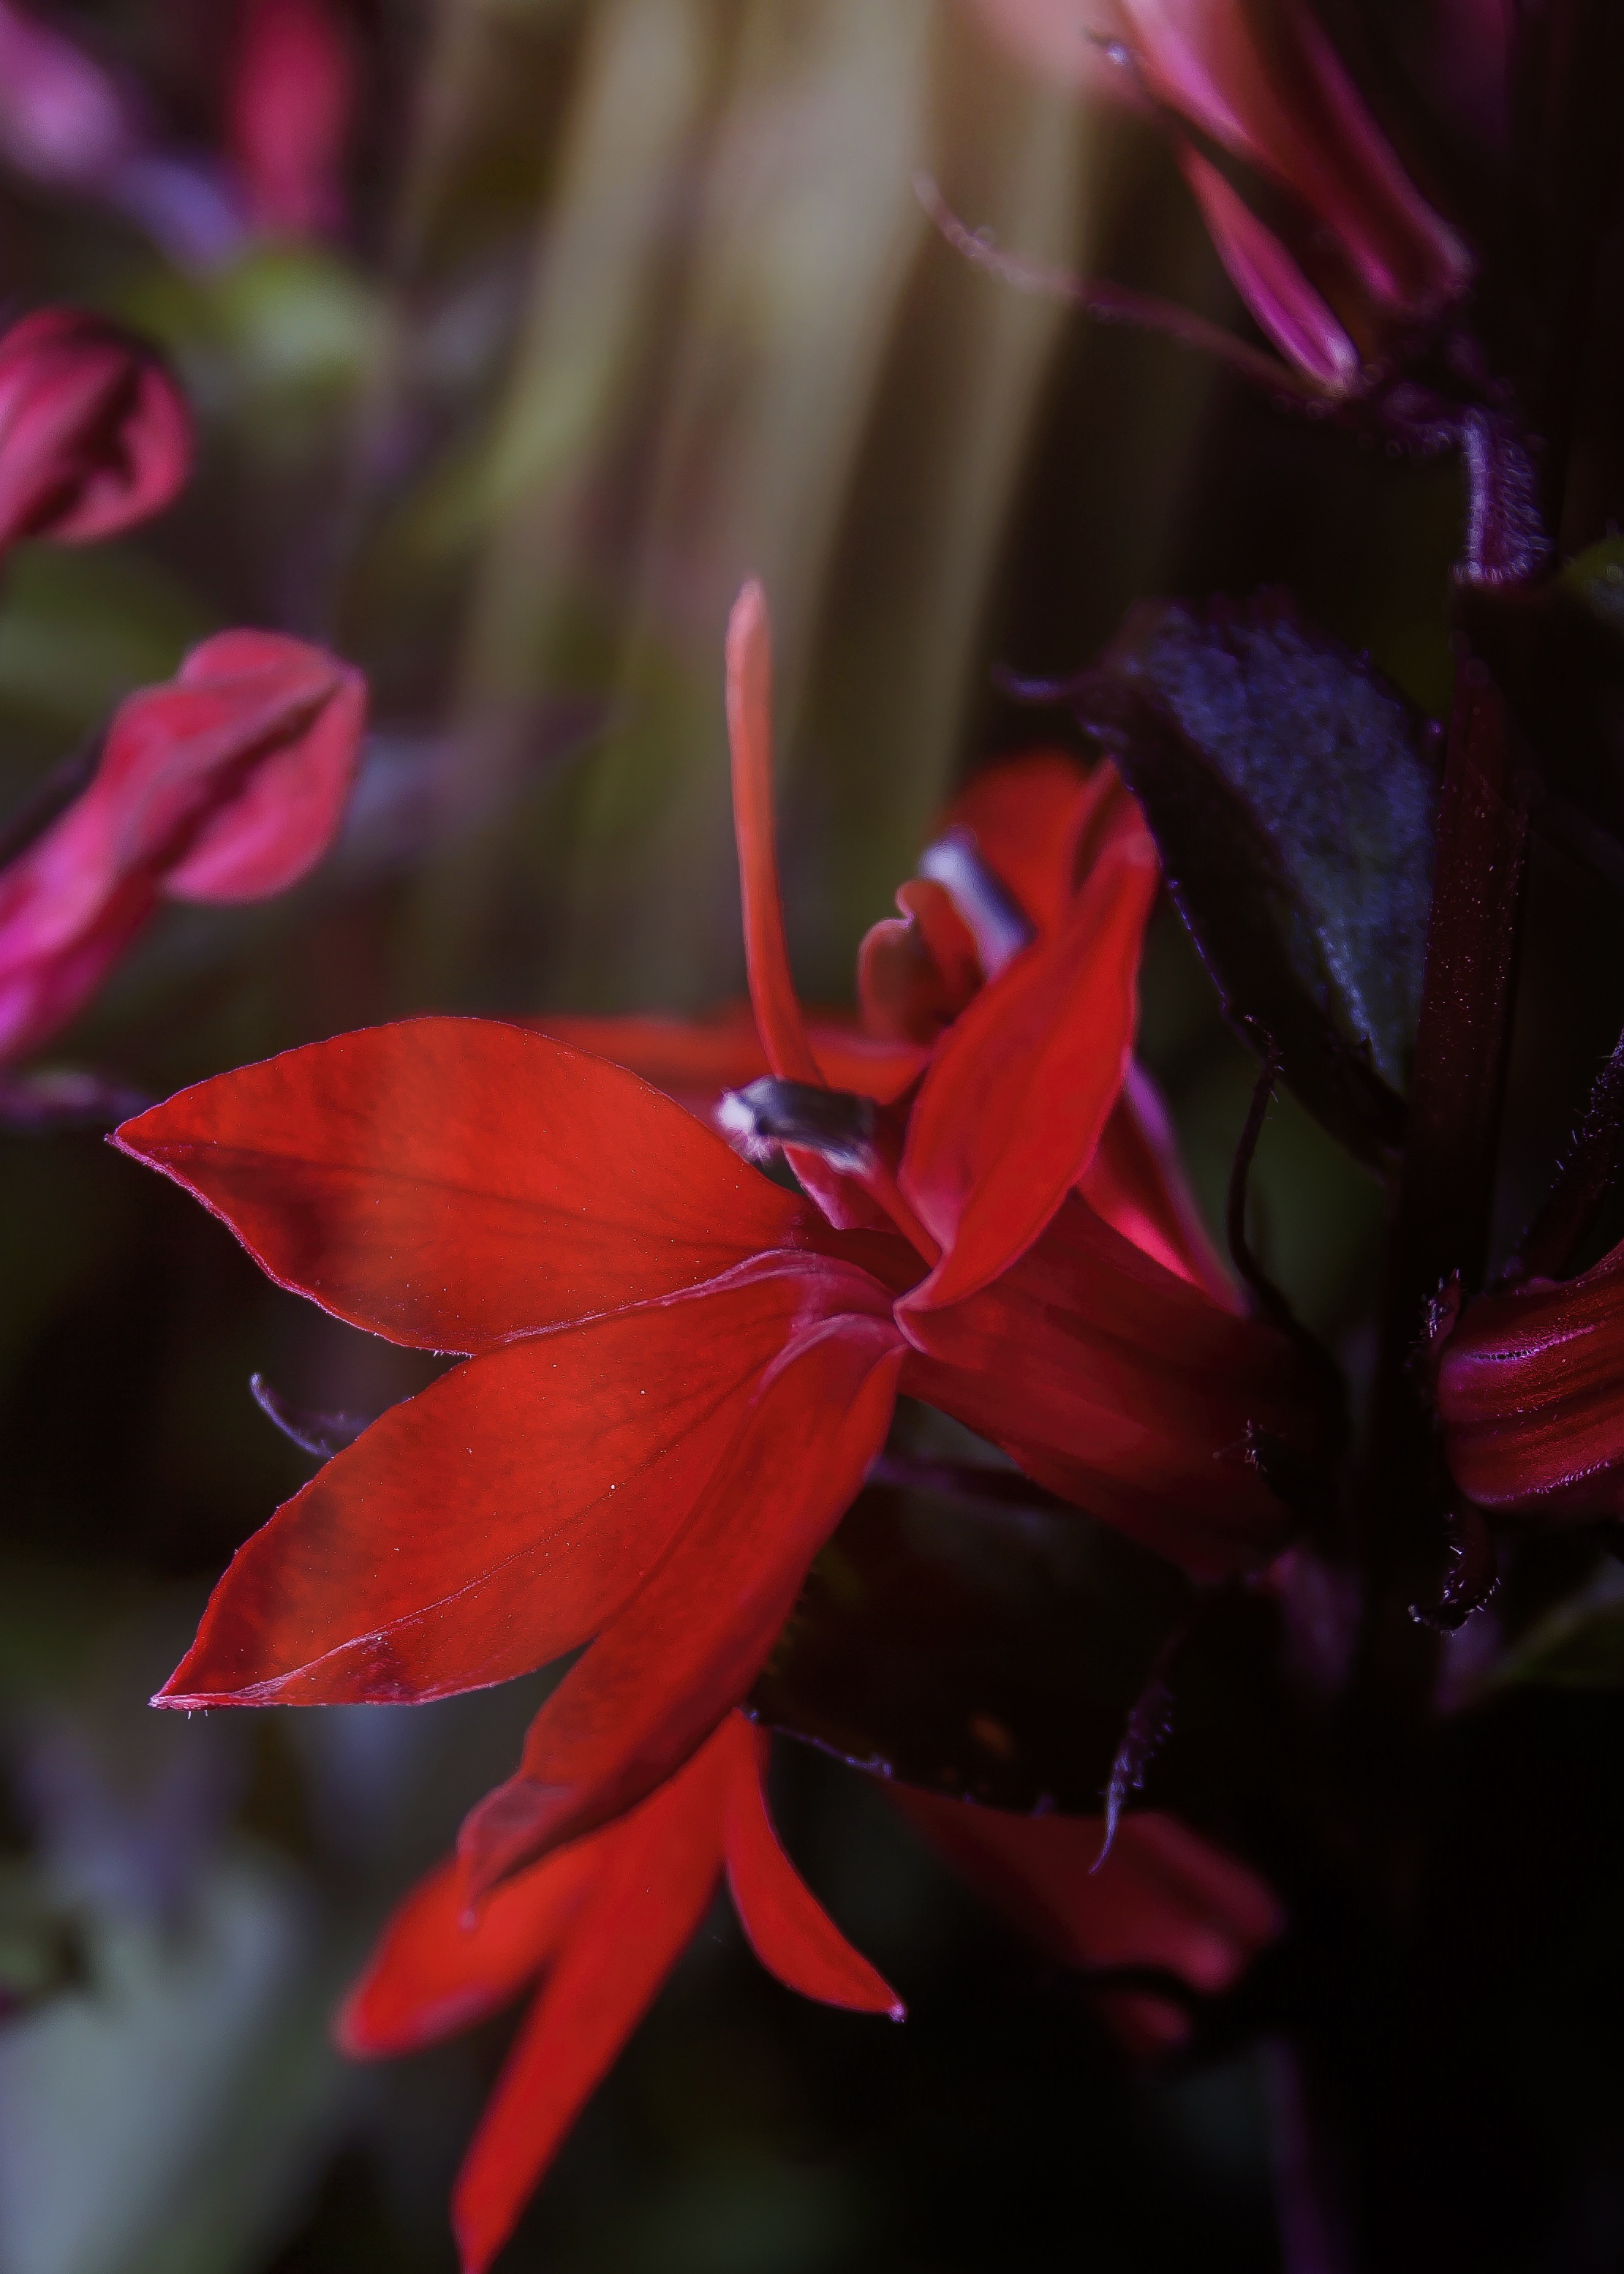
blossom, plant, photography, sunlight, leaf, flower, petal, bloom, summer, red, color, autumn, botany, colorful, garden, pink, flora, wildflower, close up, petals, shrub, exotic, flower garden, gorgeous, macro photography, ornamental plant, flowering plant, side light, lobelia speziosa, plant stem, land plant